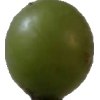
Label: grape